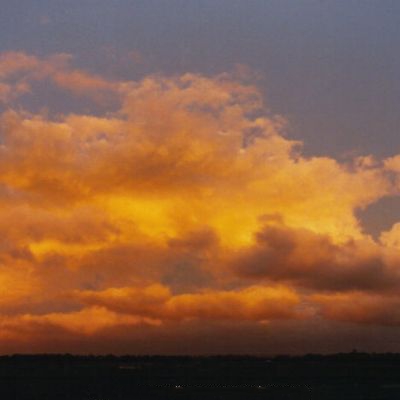
Cloud type: Altostratus (As)